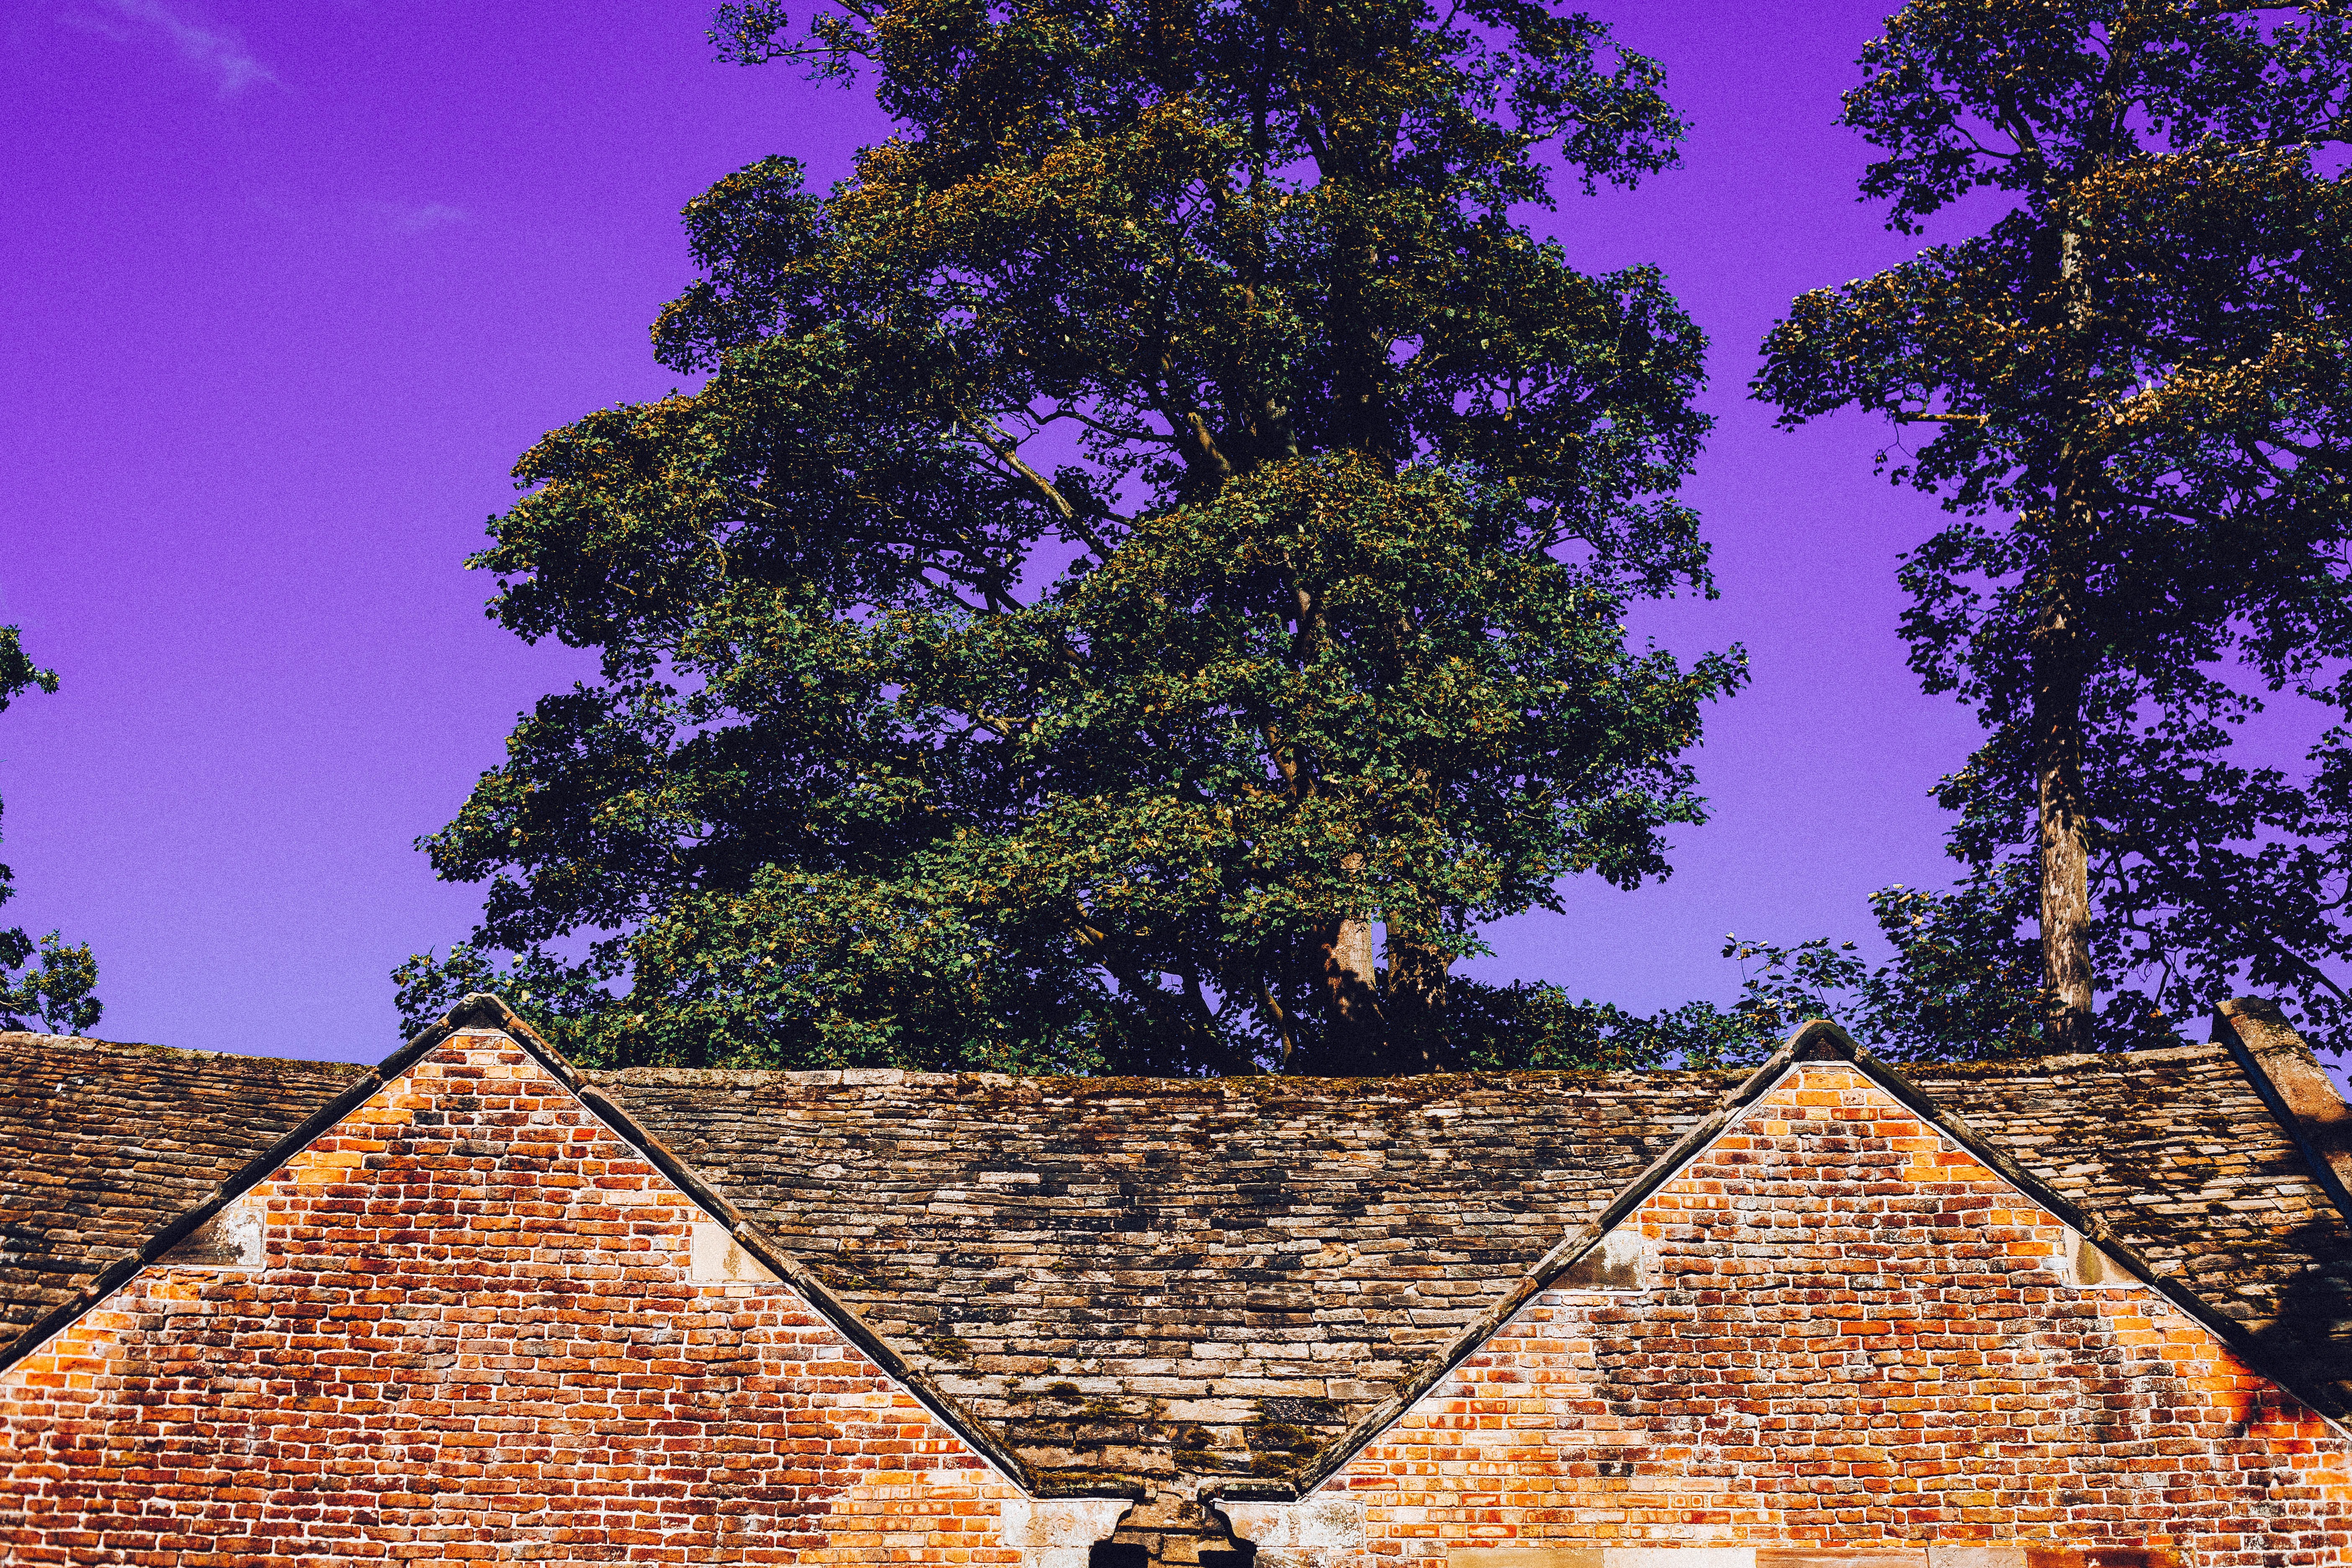
tree, sky, house, sunlight, leaf, roof, building, old, monument, autumn, landmark, decay, farm house, bricks, brickworks